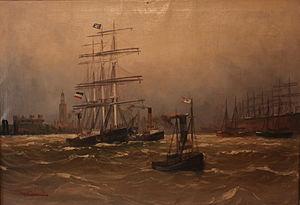
Alfred Jensen, né Alfred Serenius Jensen le 16 novembre 1859 à Randers au Danemark et mort le 29 juin 1935 à Hambourg en Allemagne, est un peintre allemand d'origine danoise, spécialisé dans la peinture maritime.